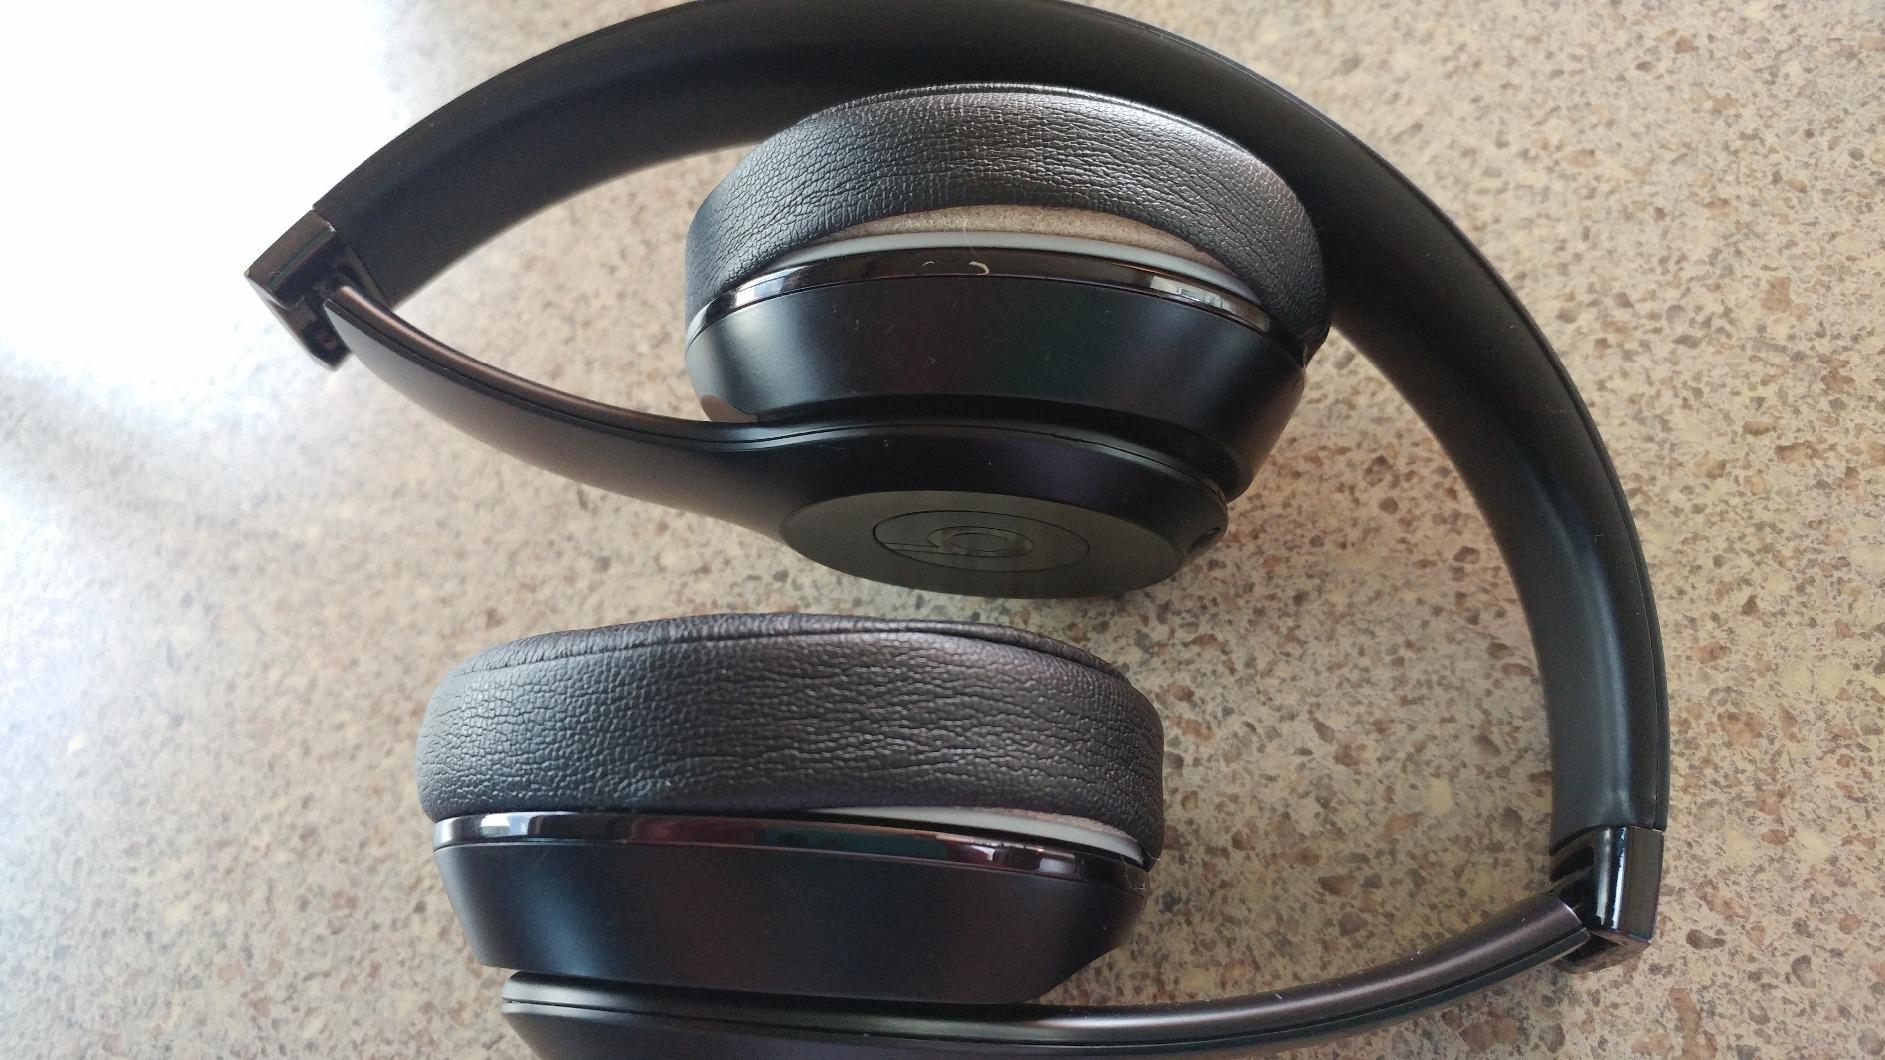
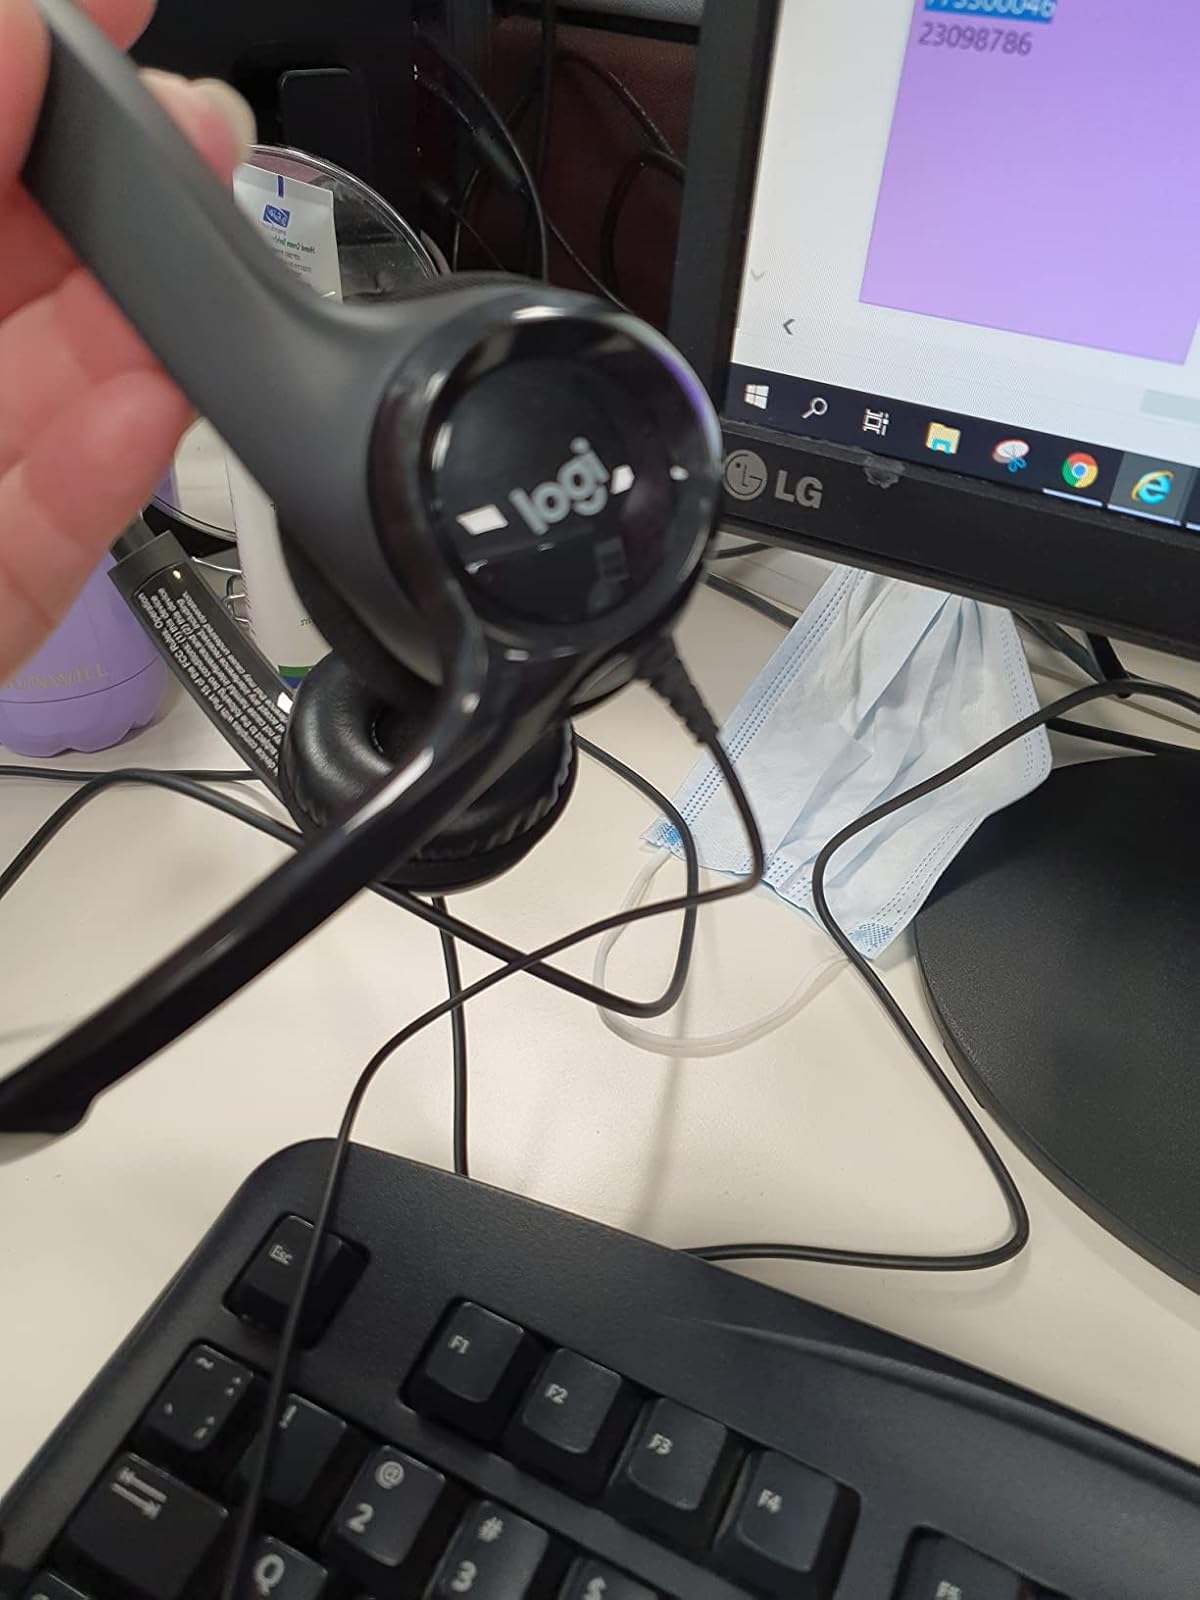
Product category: headphones
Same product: no